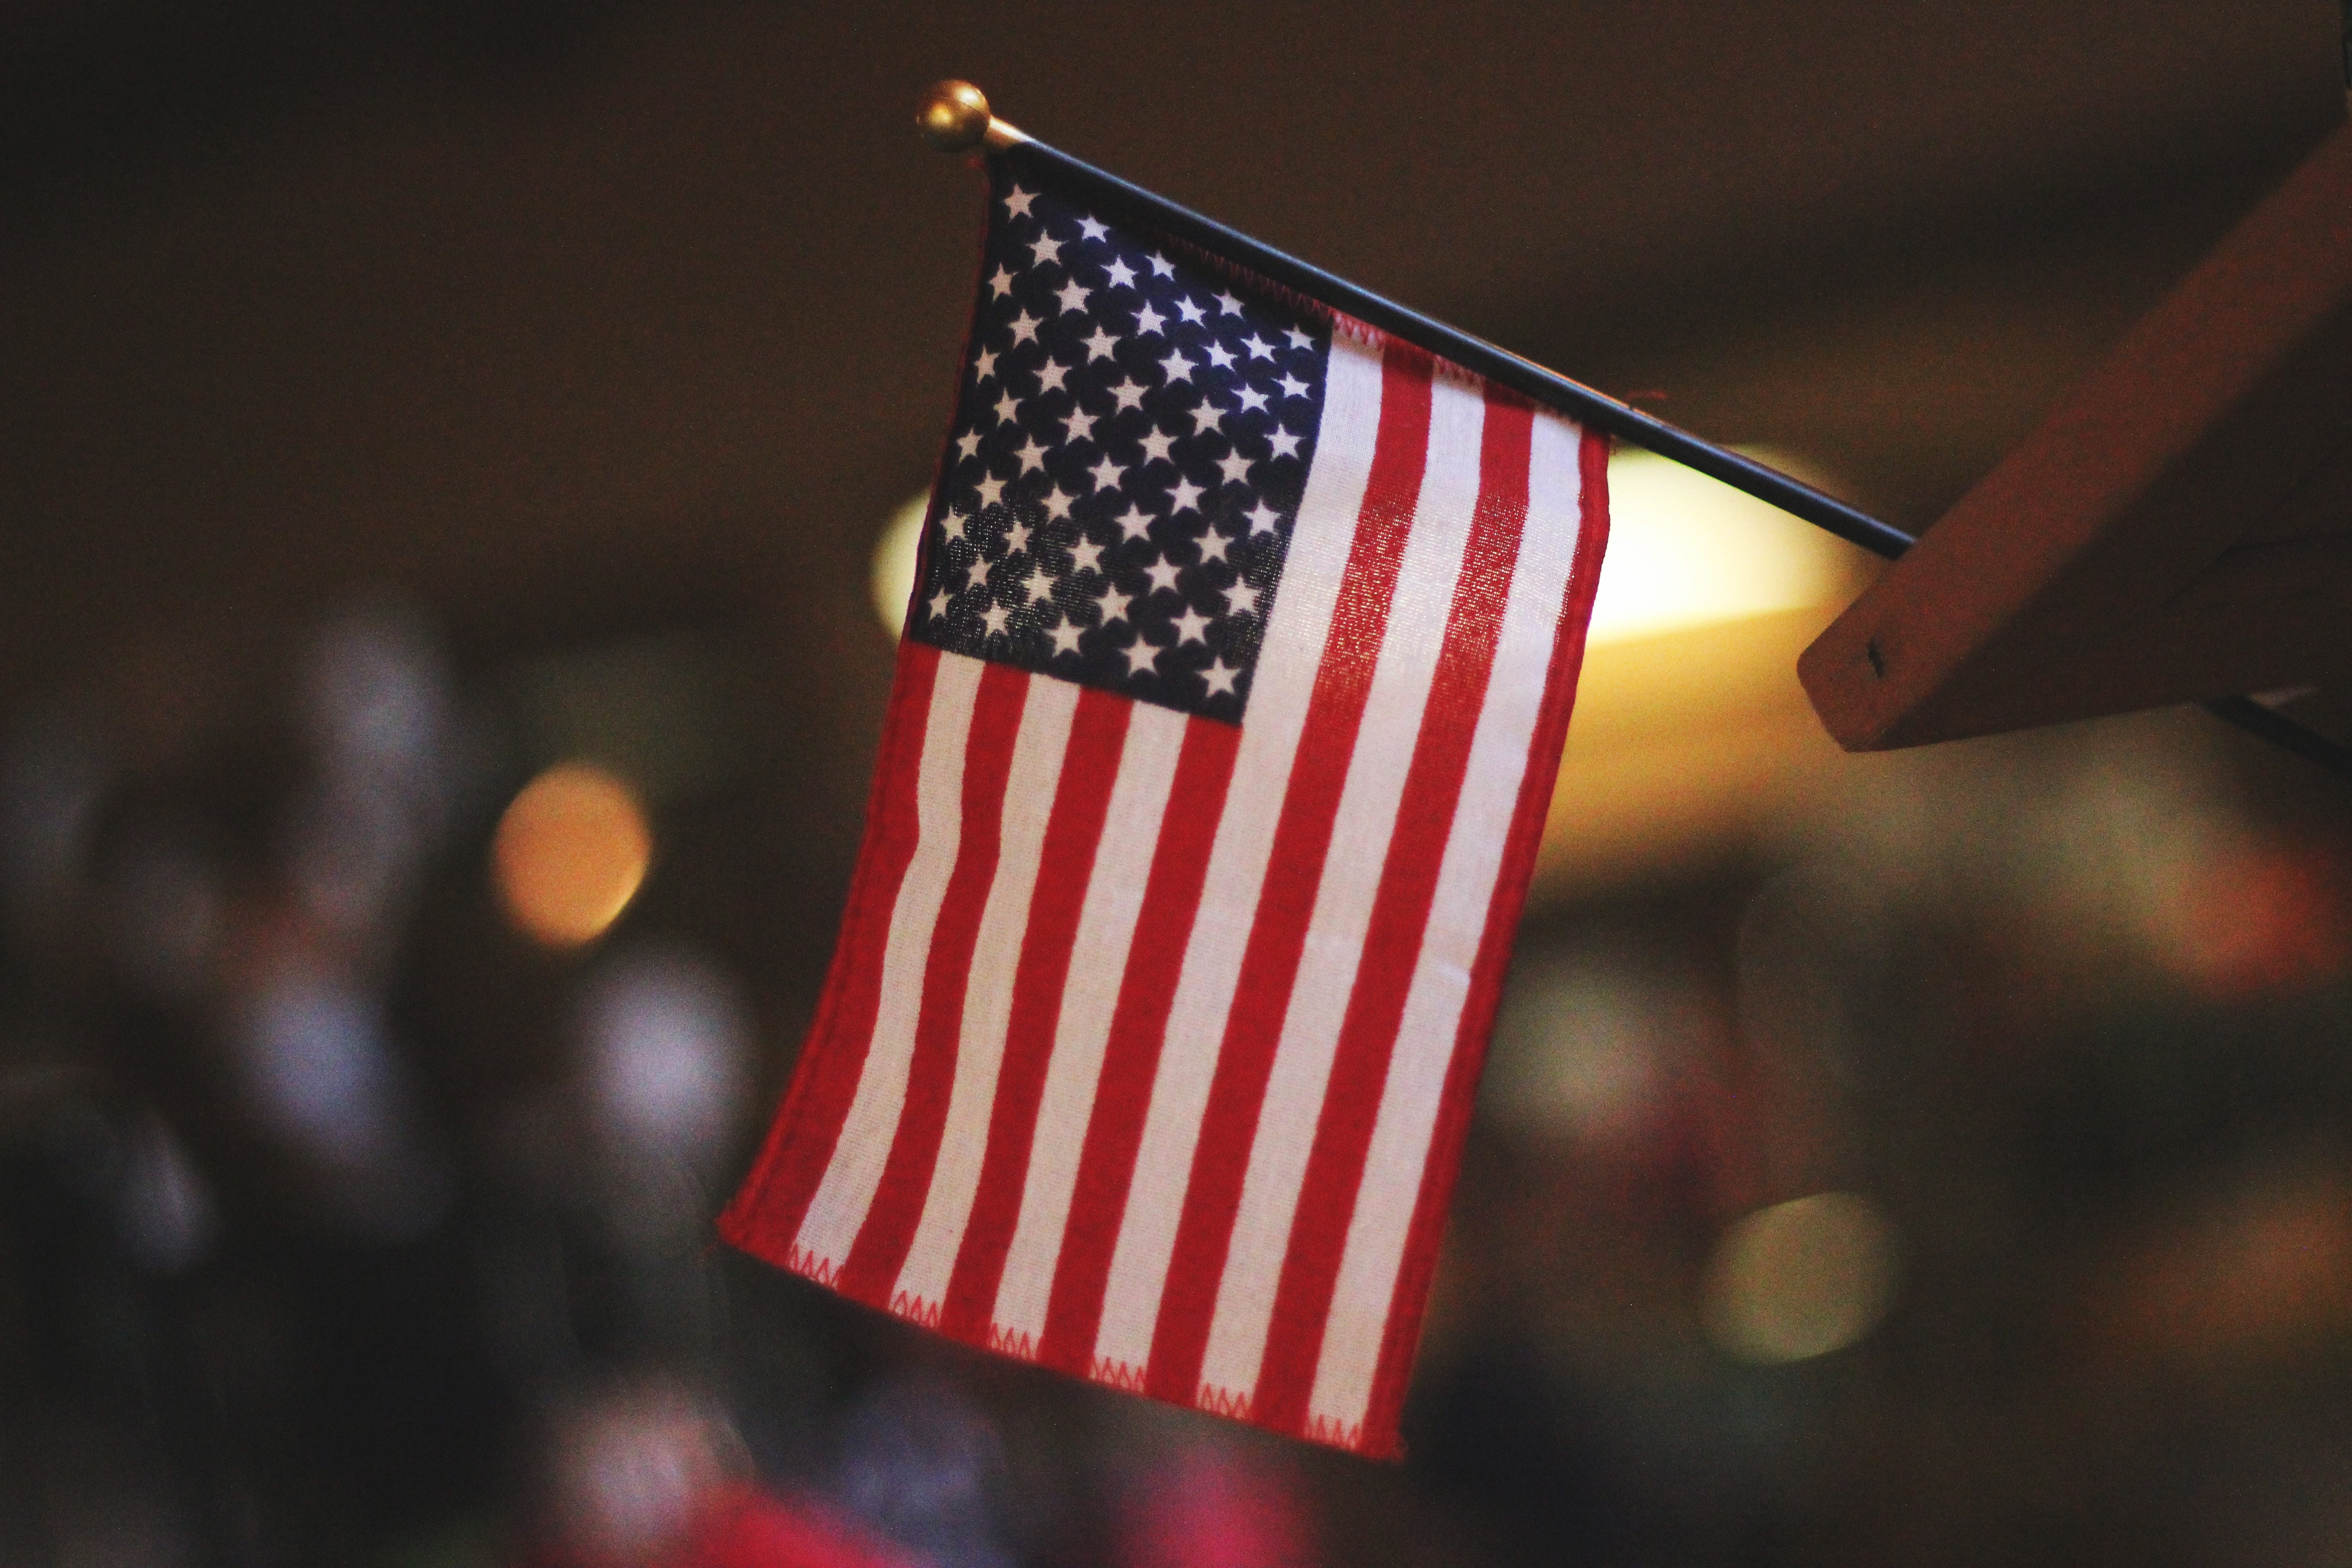
night, flag, event, flag of the united states